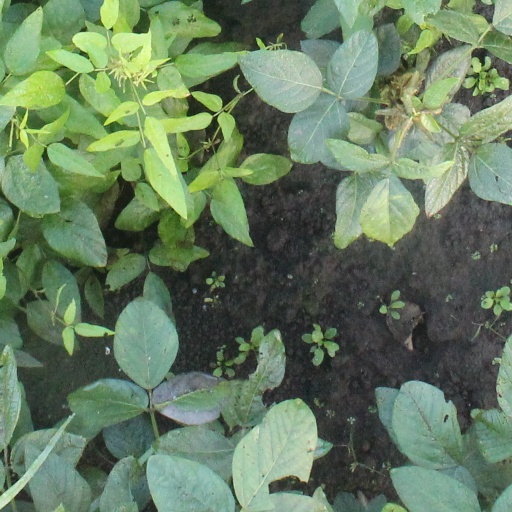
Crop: soybean